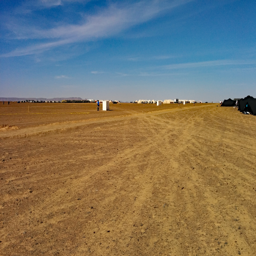
competition creates a whole village